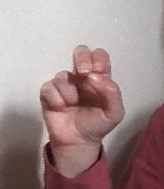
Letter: gaaf